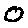
Label: 0